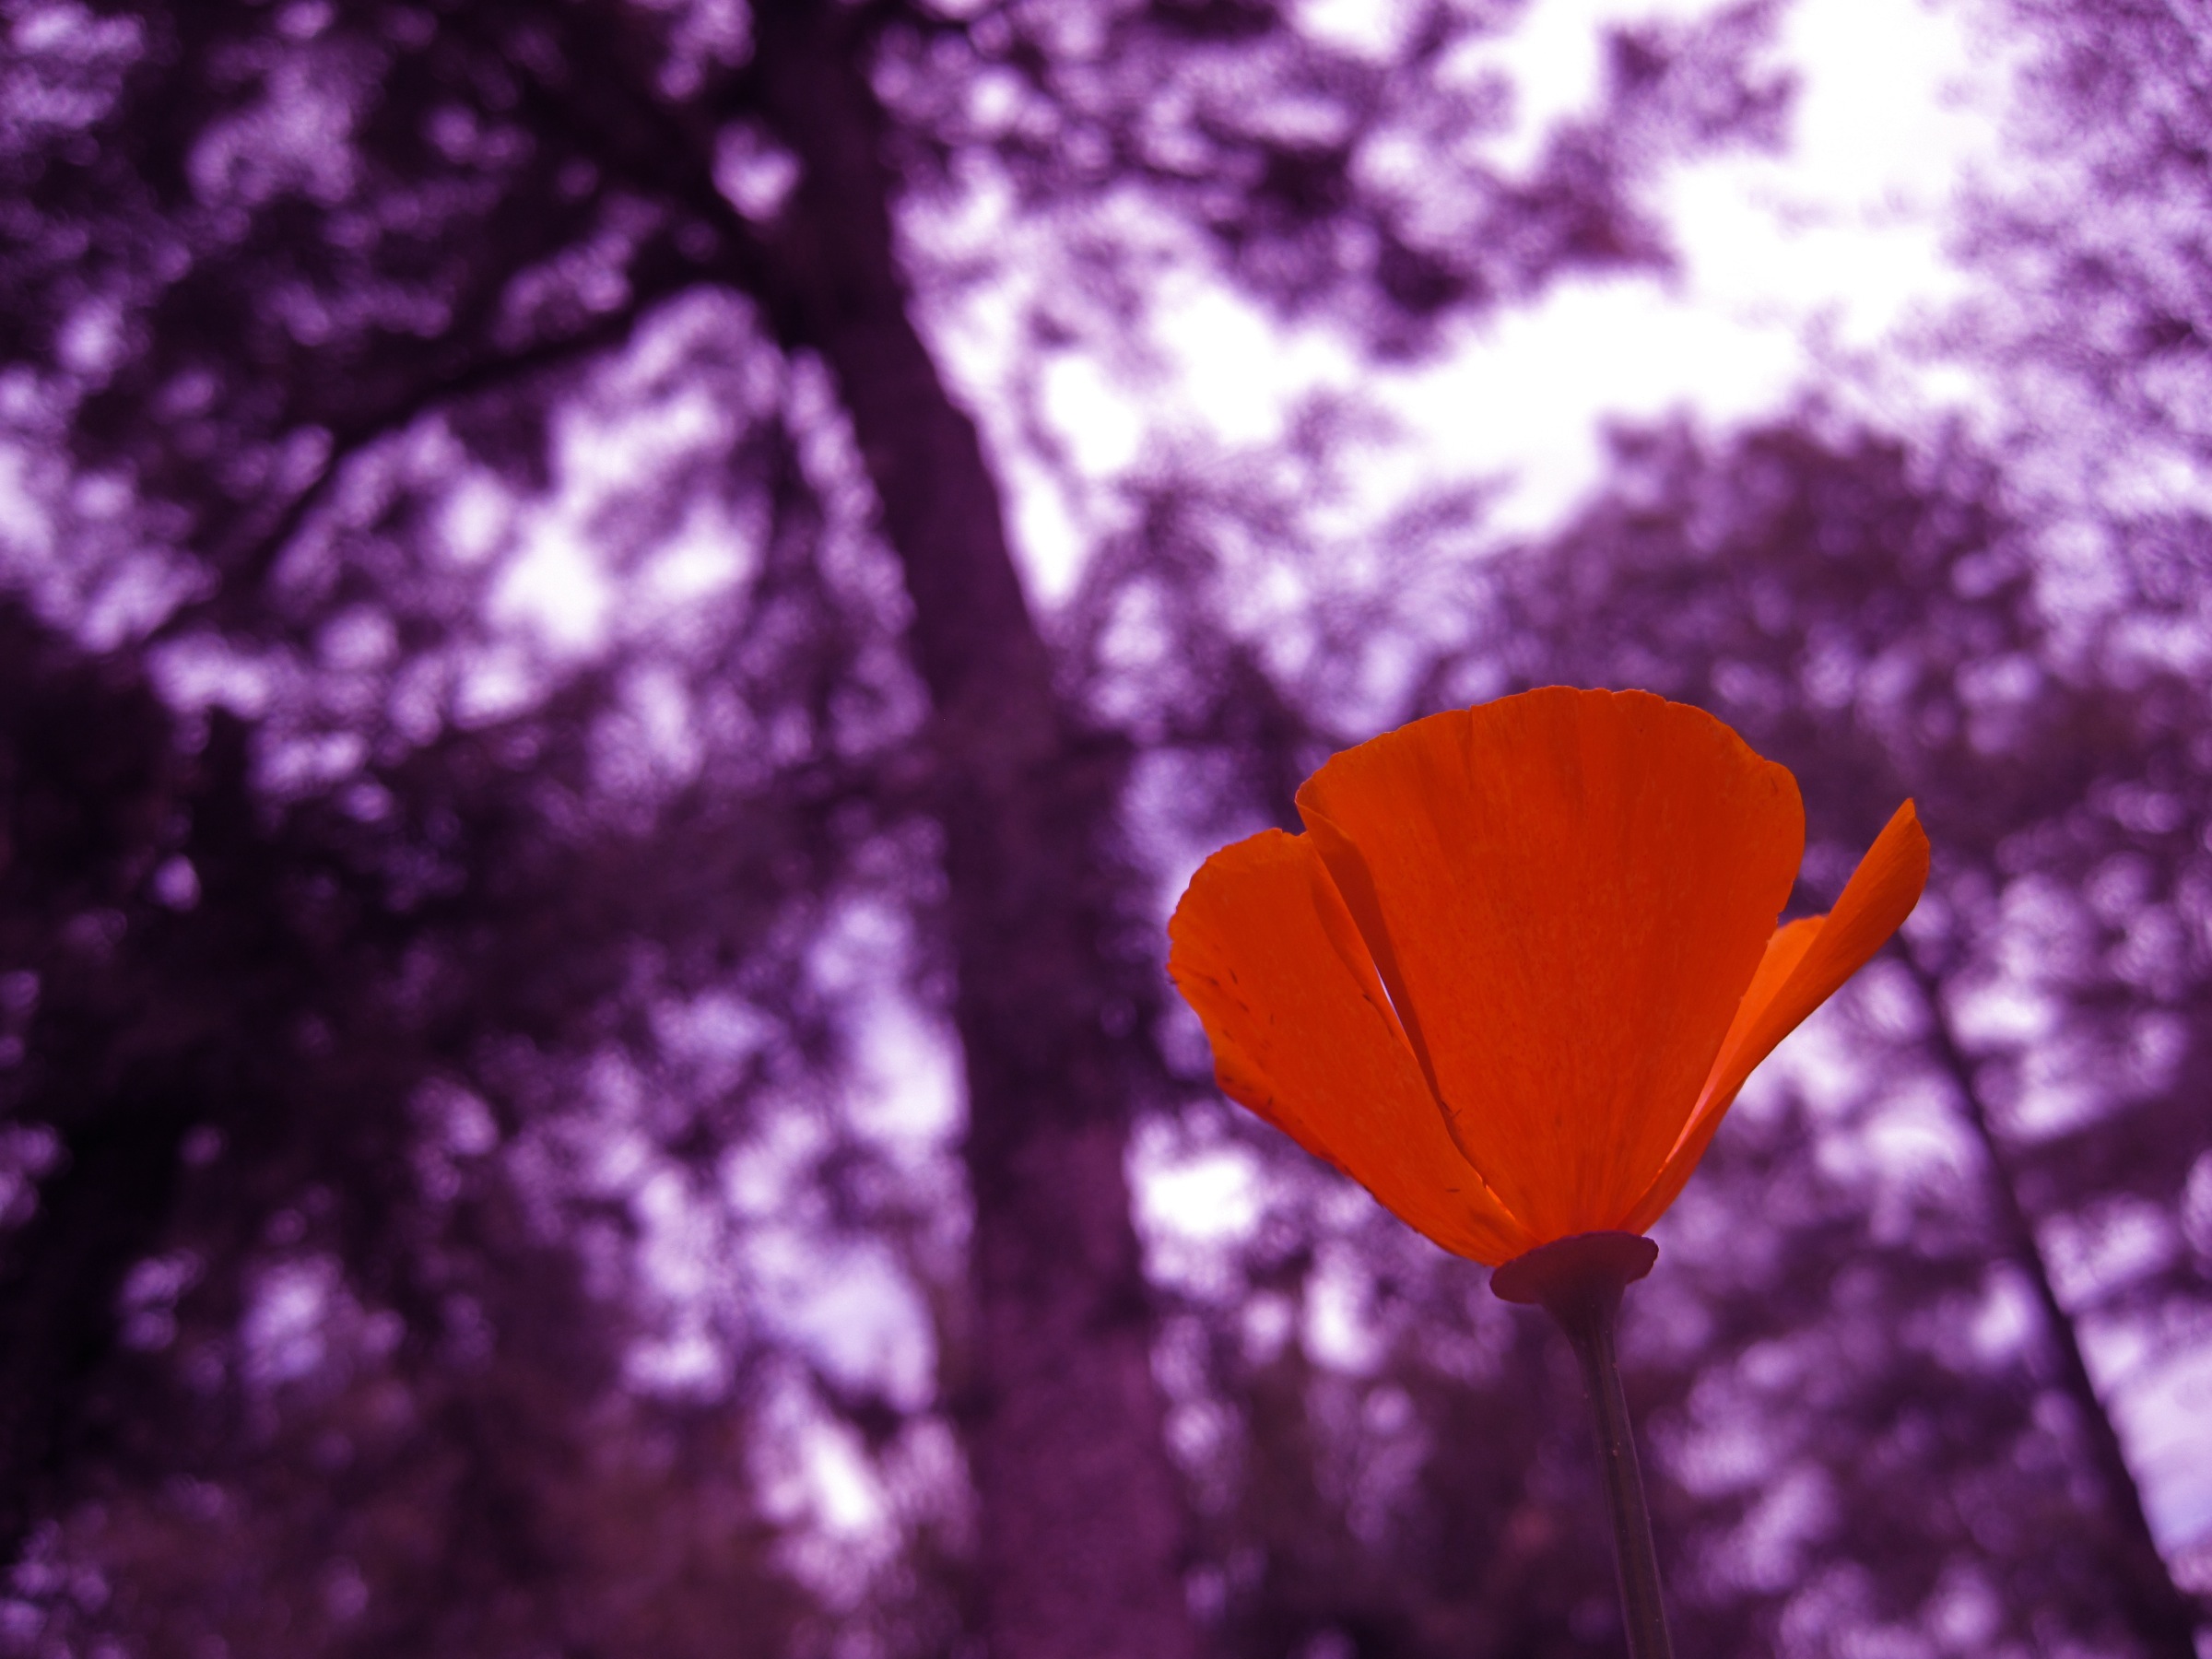
nature, blossom, plant, sky, photography, sunlight, leaf, flower, purple, petal, red, color, autumn, flora, close up, inmybackyard, macro photography